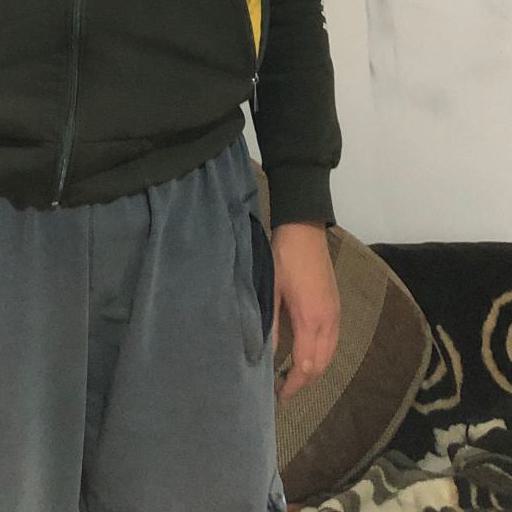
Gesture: no_gesture